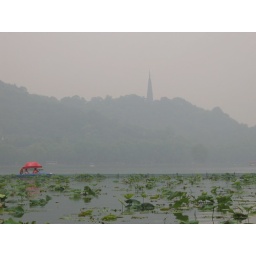
A tower in the distance... we later climbed up that mountain to check it out.